Sharon Wichman

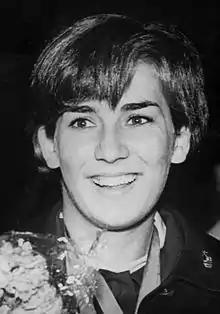
Bjedov at '68 Olympics

Wichman received a gold medal for winning the women's 200-meter breaststroke (2:44.4) on October 23, 1968, beating Đurđica Bjedov of Yugoslavia by two seconds, and breaking the old Olympic record by around the same margin. With her victory, Sharon became the first U.S. breaststroke champion in Olympic history.